Jason Alexander

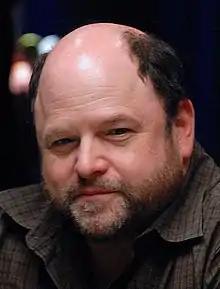
Alexander in 2009

Jay Scott Greenspan (born September 23, 1959), known professionally as Jason Alexander, is an American actor and comedian. Over the course of his career he has received an Emmy Award and a Tony Award as well as nominations for four Golden Globe Awards. He gained stardom for his role as George Costanza in the NBC sitcom "Seinfeld" (1989–1998), for which he won a Screen Actors Guild Award for Outstanding Performance by a Male Actor in a Comedy Series and was nominated for seven consecutive Primetime Emmy Awards for Outstanding Supporting Actor in a Comedy Series and four Golden Globe Awards for Best Supporting Actor in Television.